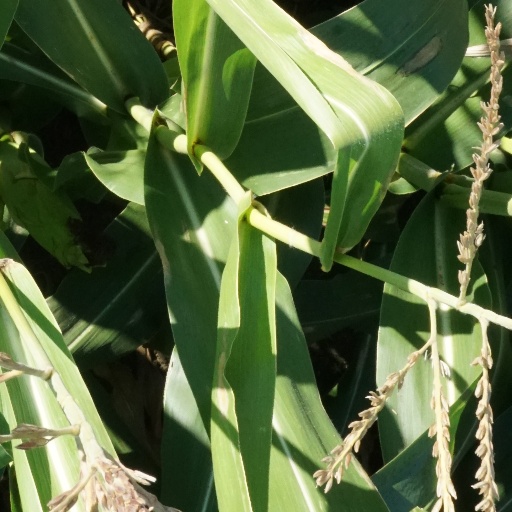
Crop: maize; corn